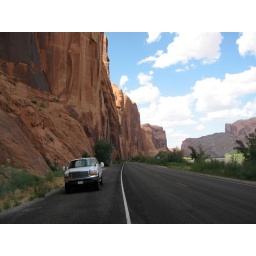
Mike's truck by wall street